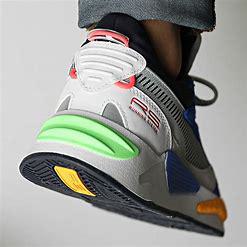
Brand: Puma
Model: Rs Z